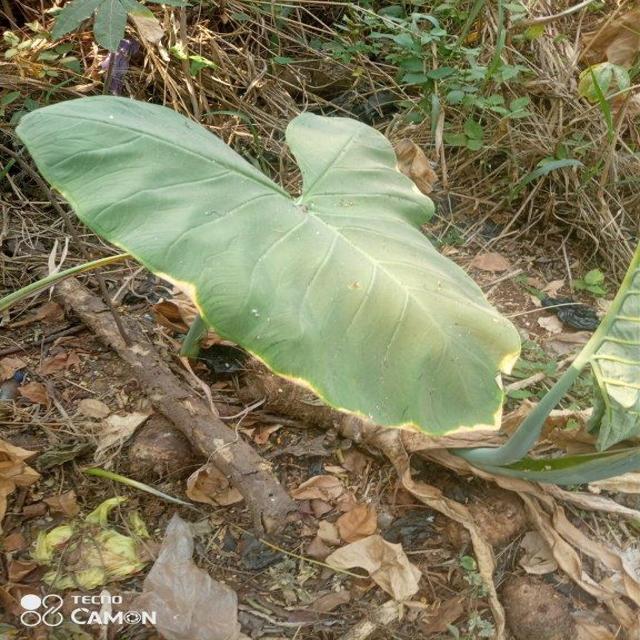
Label: Early_Blight